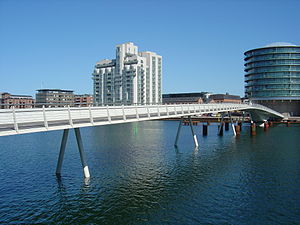
Bryggebroen
Bryggebroen
Bryggebroen - broen mellem Kalvebod Brygge (Sjælland) og Islands Brygge (Amager), København. Set fra den nordvestlige side, på Havneholmen.
Bryggebroen er en af de nyeste broer i Københavns inderhavn og er en 190 meter lang kombineret cykel- og gangbro gående øst-vest. Broen går mellem Kalvebod Brygge og Islands Brygge og forbinder således Vesterbro på Sjælland og Amager.